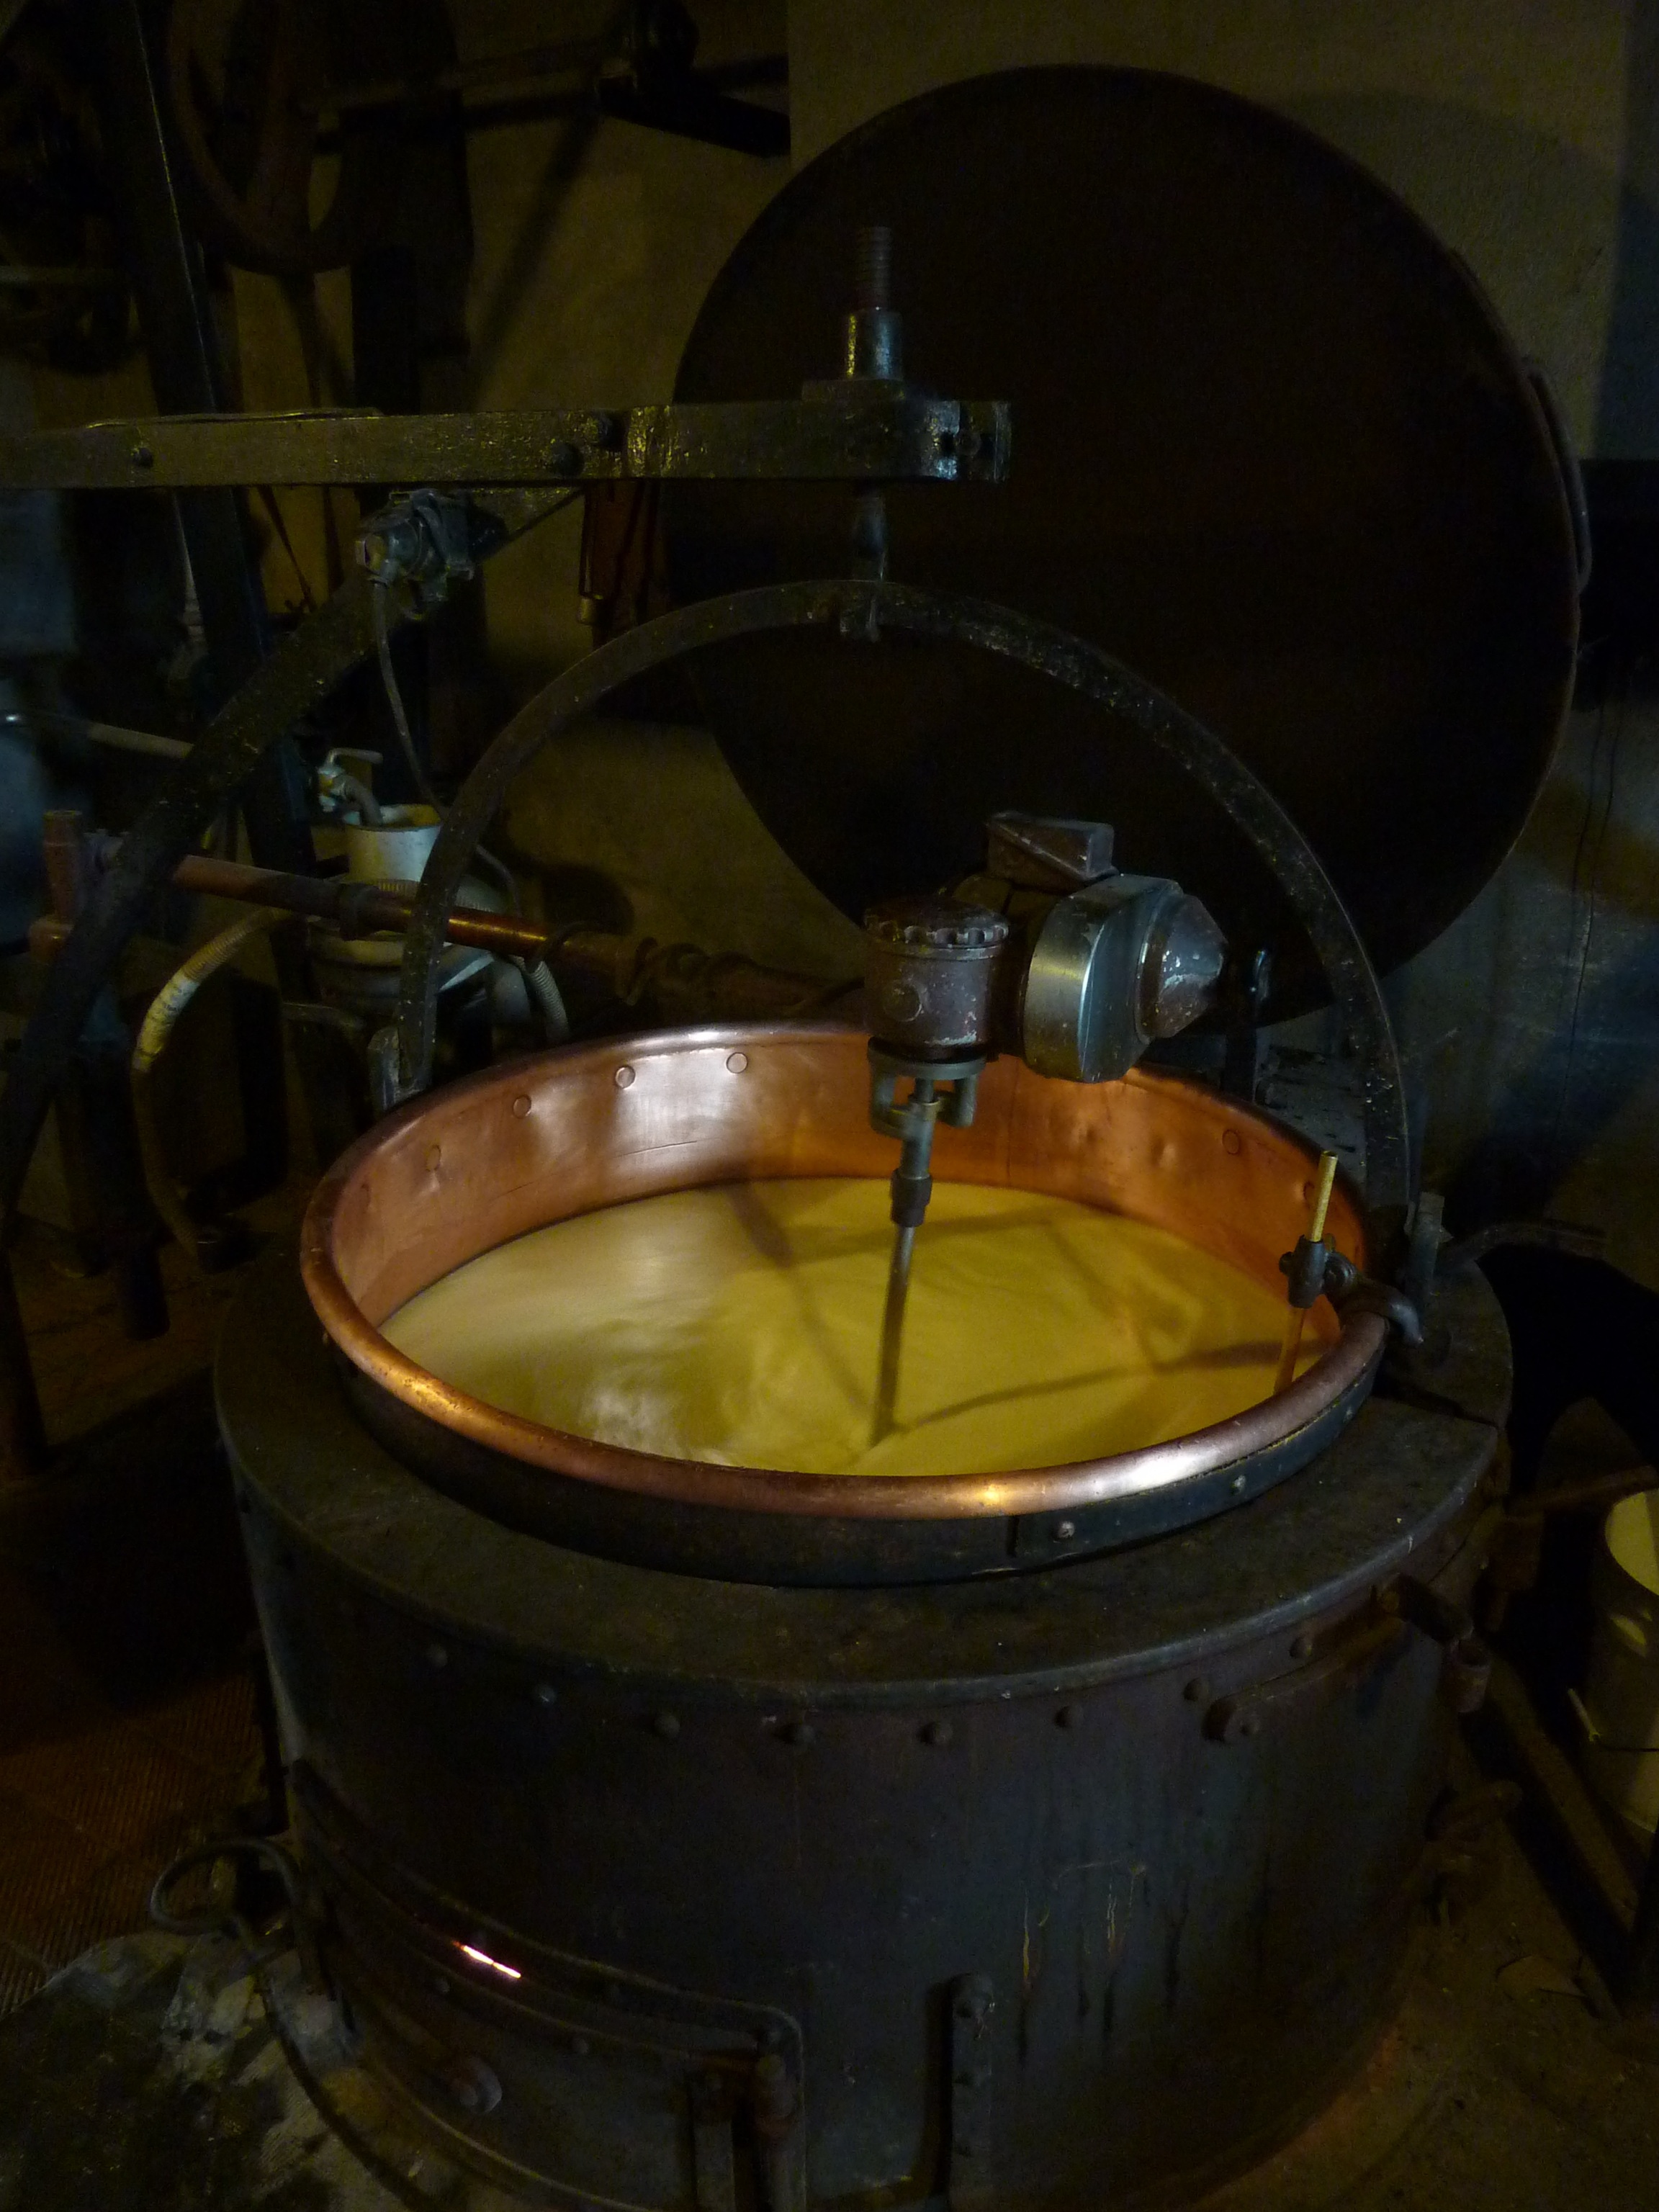
light, fruit, glass, lighting, drum, cheese, county, man made object